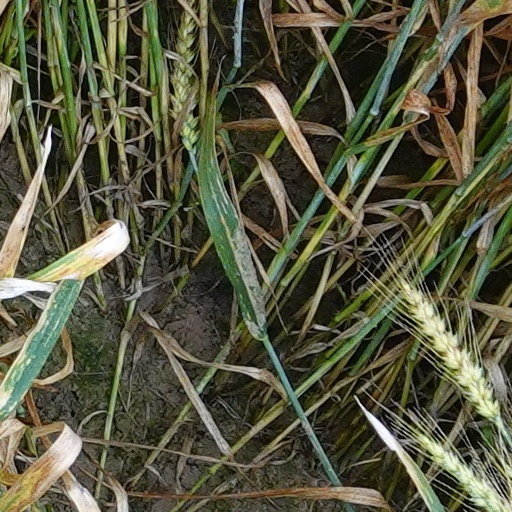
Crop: wheat